Resident Evil 3 (2020 video game)

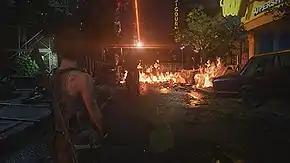
The player, controlling Jill Valentine from an over-the-shoulder perspective, confronts Nemesis.

"Resident Evil 3" is a survival horror third-person shooter game. The player controls "Resident Evil" protagonist Jill Valentine through most of the game; certain sections require the player to control a supporting character, Carlos Oliveira for short periods. The player must explore the environment to open doors, climb ladders and pick up items. When an item is collected, it is stored in an inventory that can be accessed at any time. Items in the inventory can be used, examined and combined to solve puzzles and gain access to areas that were previously inaccessible. The player may pick up maps to reveal unexplored sections in the game's automap, which shows the player's current position and indicates if an area still has items to collect. Cutscenes with occasional quick time events are featured at regular intervals to advance the story.